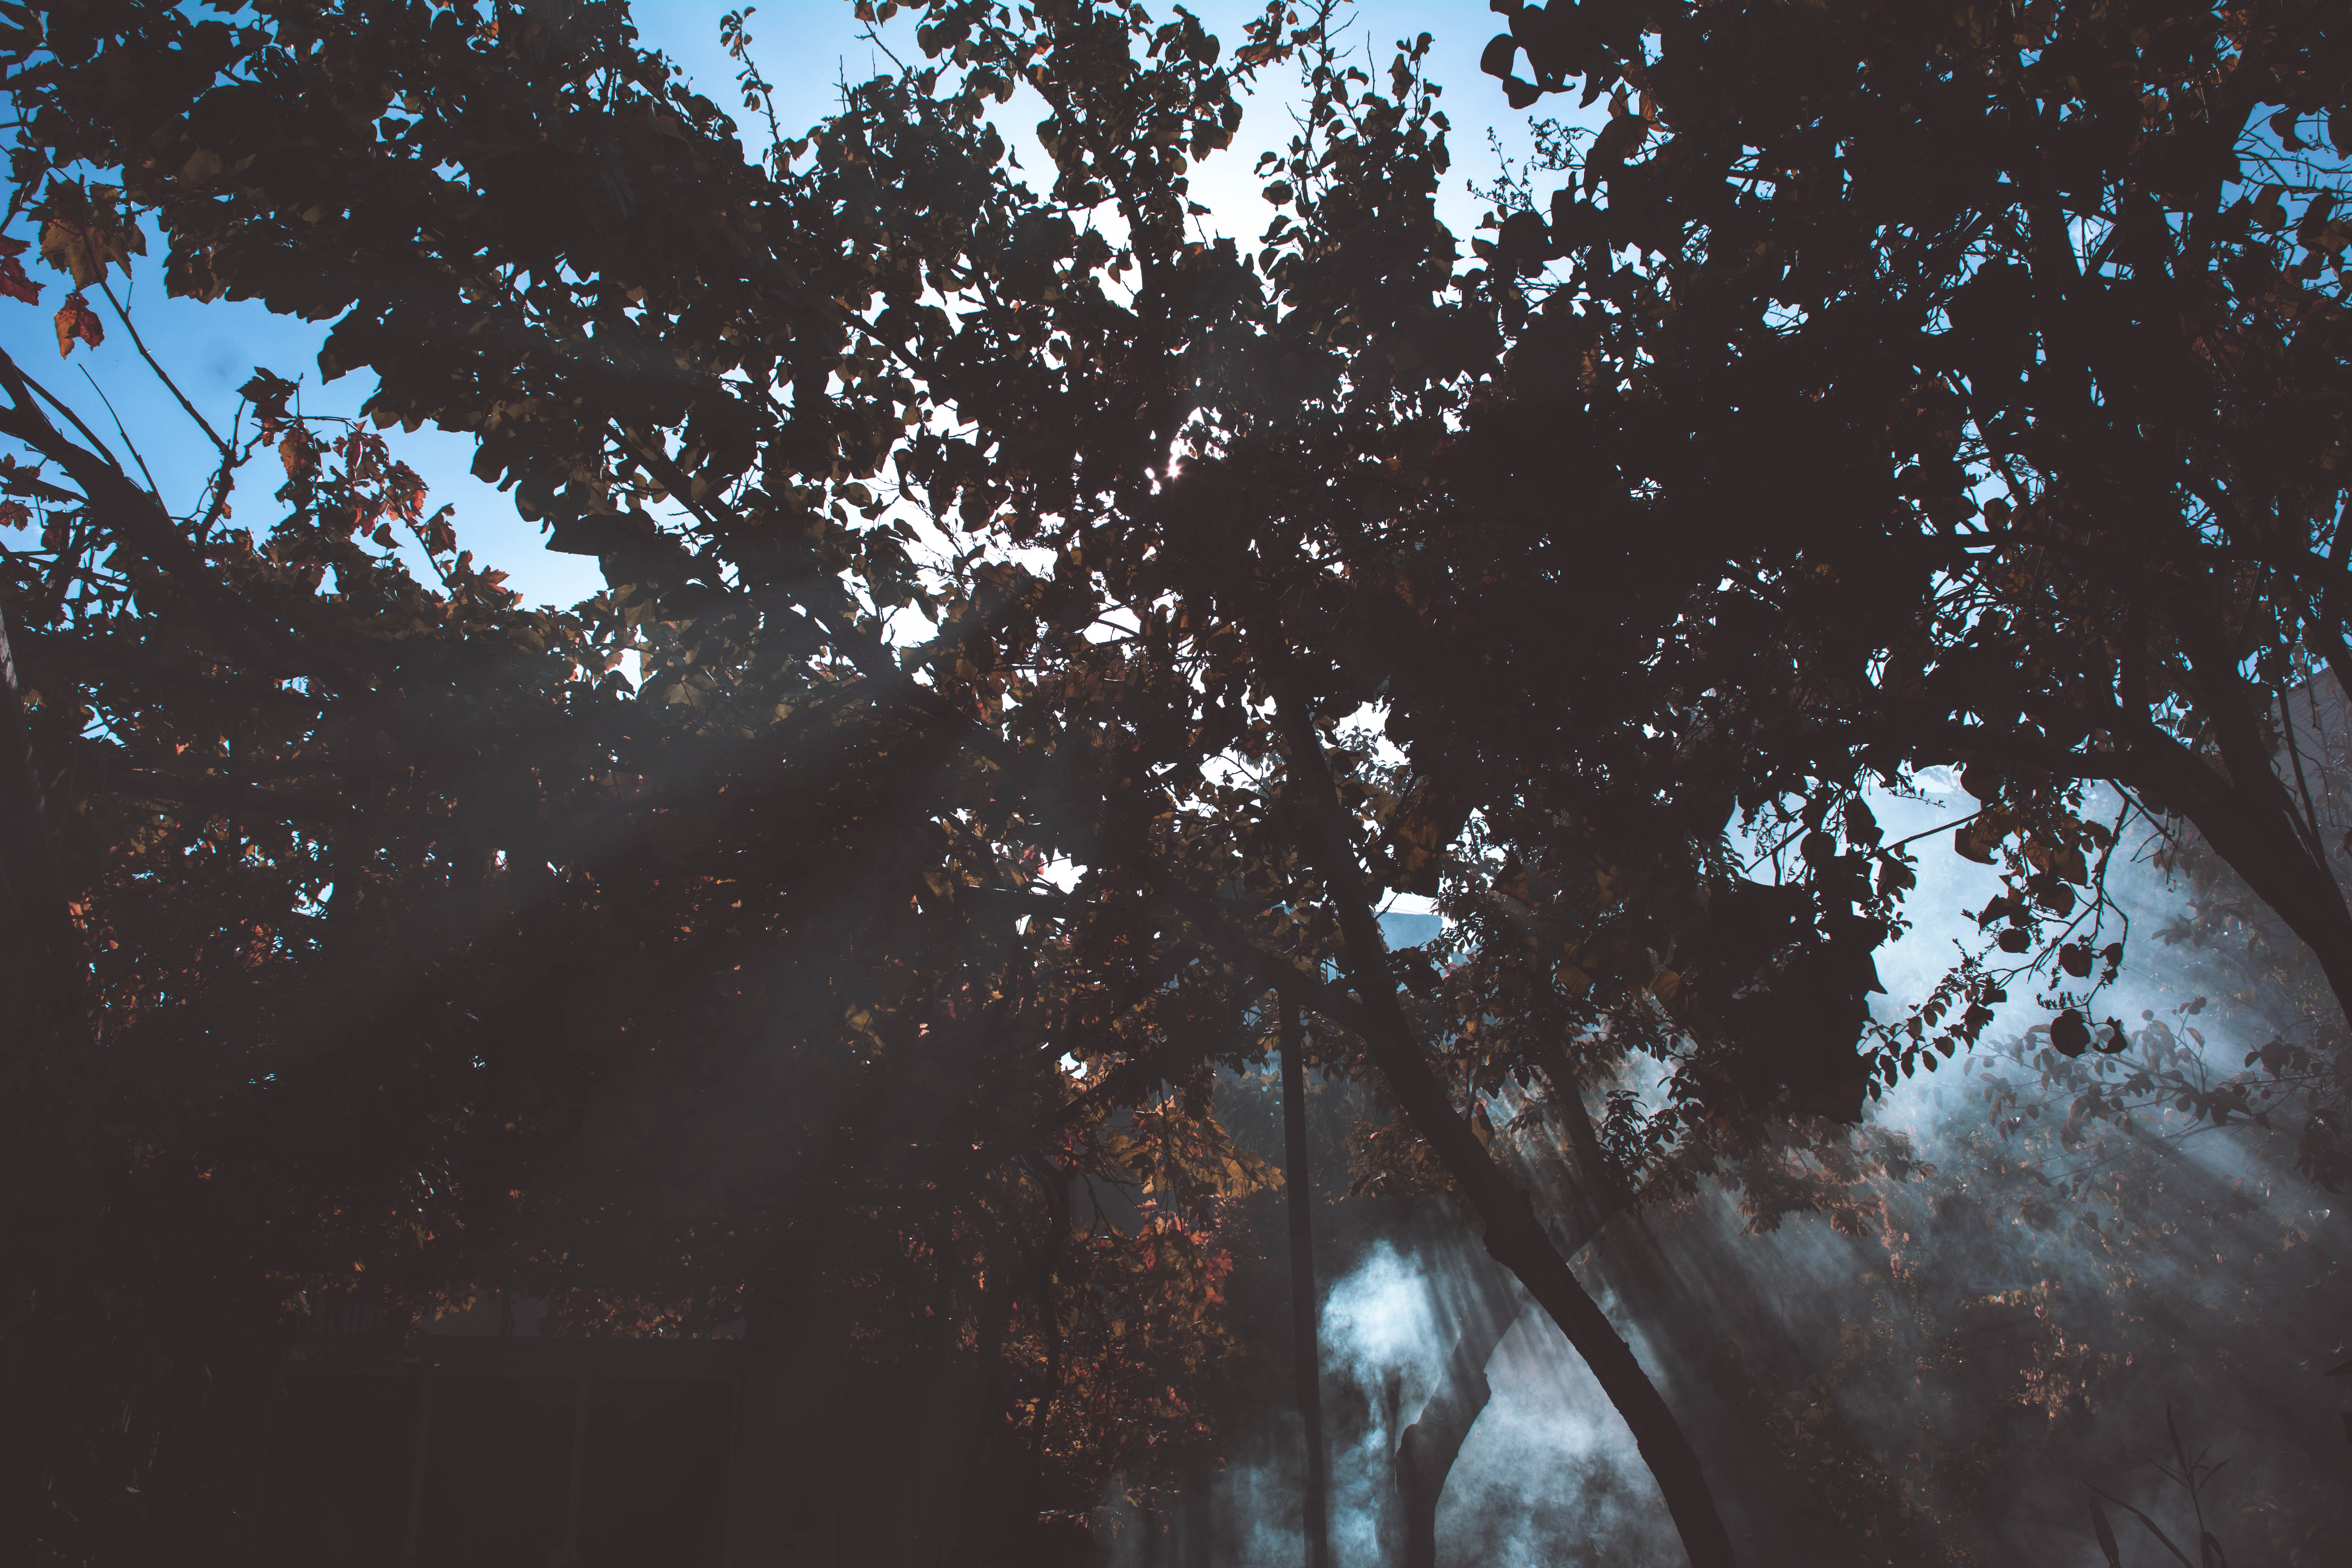
tree, water, sky, blue, reflection, branch, atmospheric phenomenon, woody plant, atmosphere, sunlight, leaf, plant, forest, world, trunk